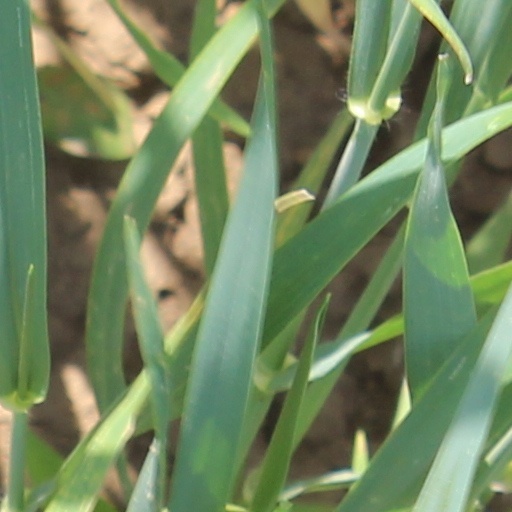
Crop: wheat